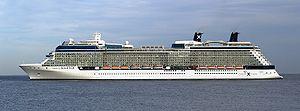
La classe Solstice est une classe de cinq navires de croisière réalisée pour l'opérateur américain de croisière Celebrity Cruises.